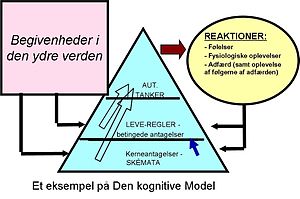
Kognitiv terapi
Ill. af Christian A. Stewart-Ferrer
Den kognitive model
Kognitiv terapi – også kaldet kognitiv adfærdsterapi – er en form for psykoterapi som oprindelig blev udviklet af amerikanerne Albert Ellis og Aaron Beck, henholdsvis psykolog og psykiater. Begge arbejdede inden for psykoanalysen som i tiden efter 2. verdenskrig var meget dominerende. Aaron Becks kognitiv terapi blev udviklet for forskellige psykiske lidelser som depression og angstlidelser.